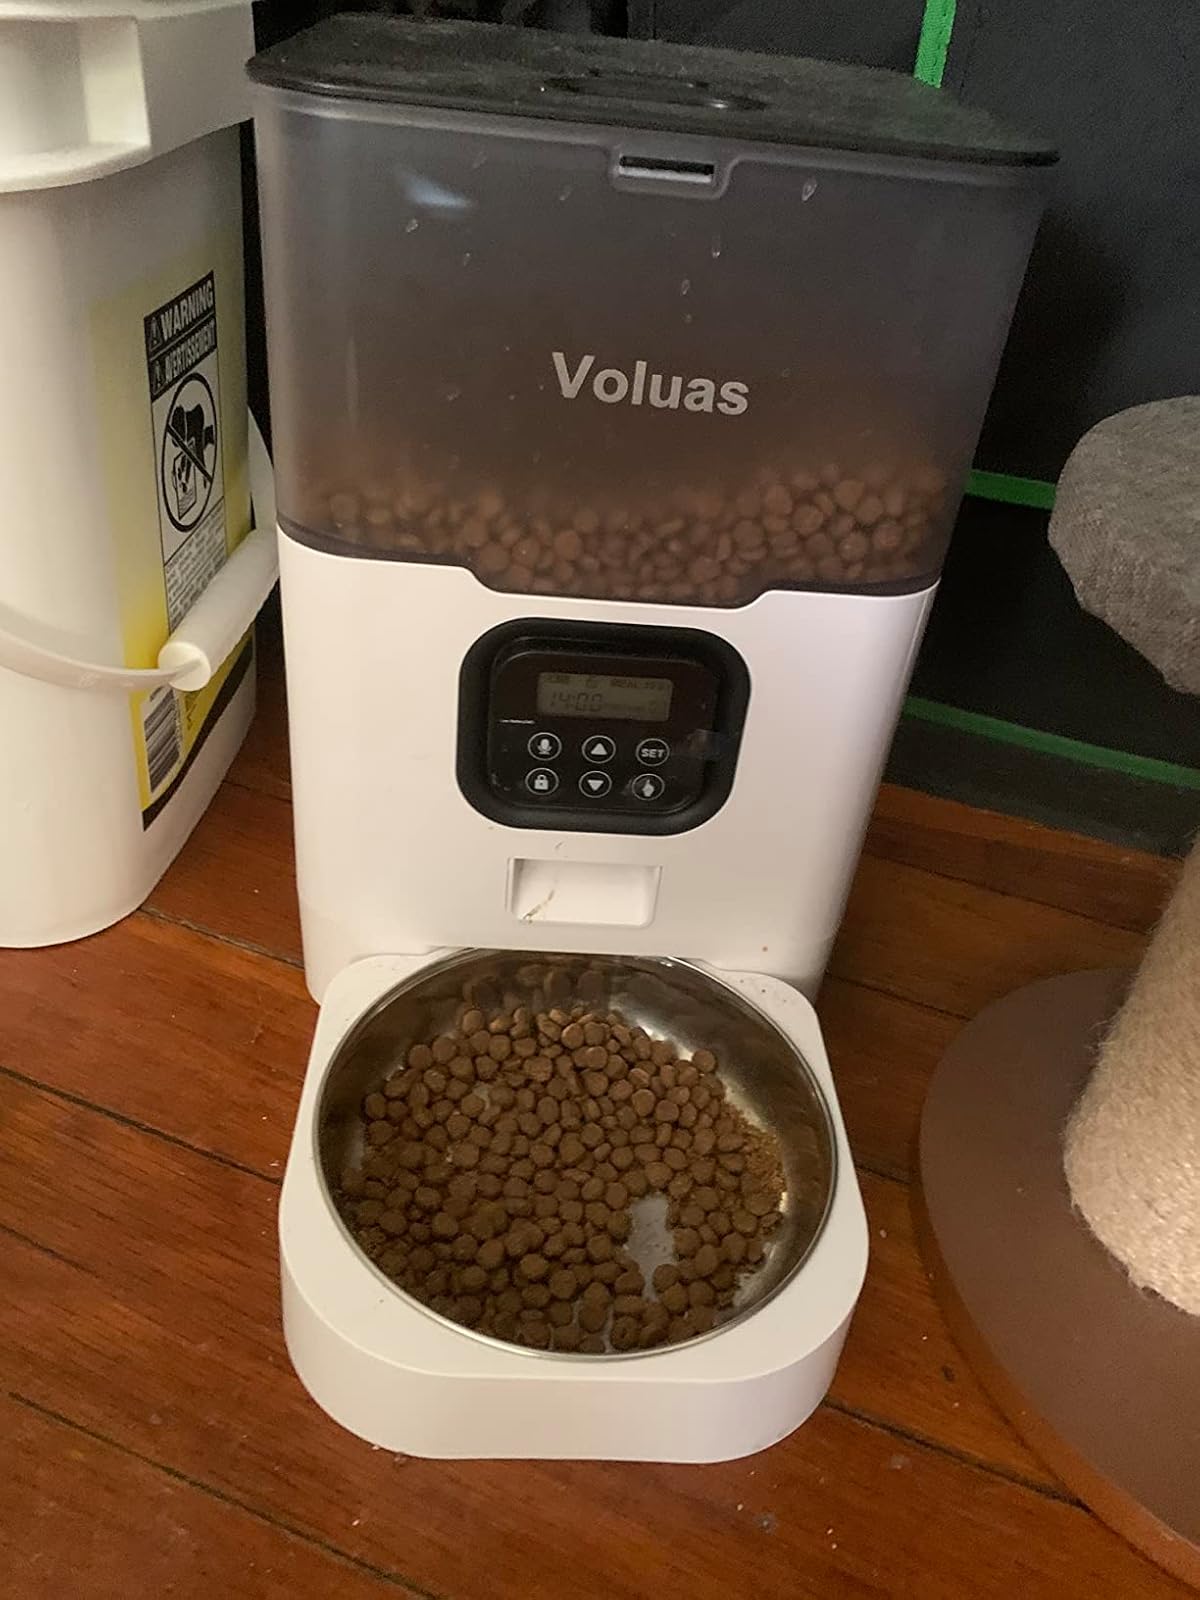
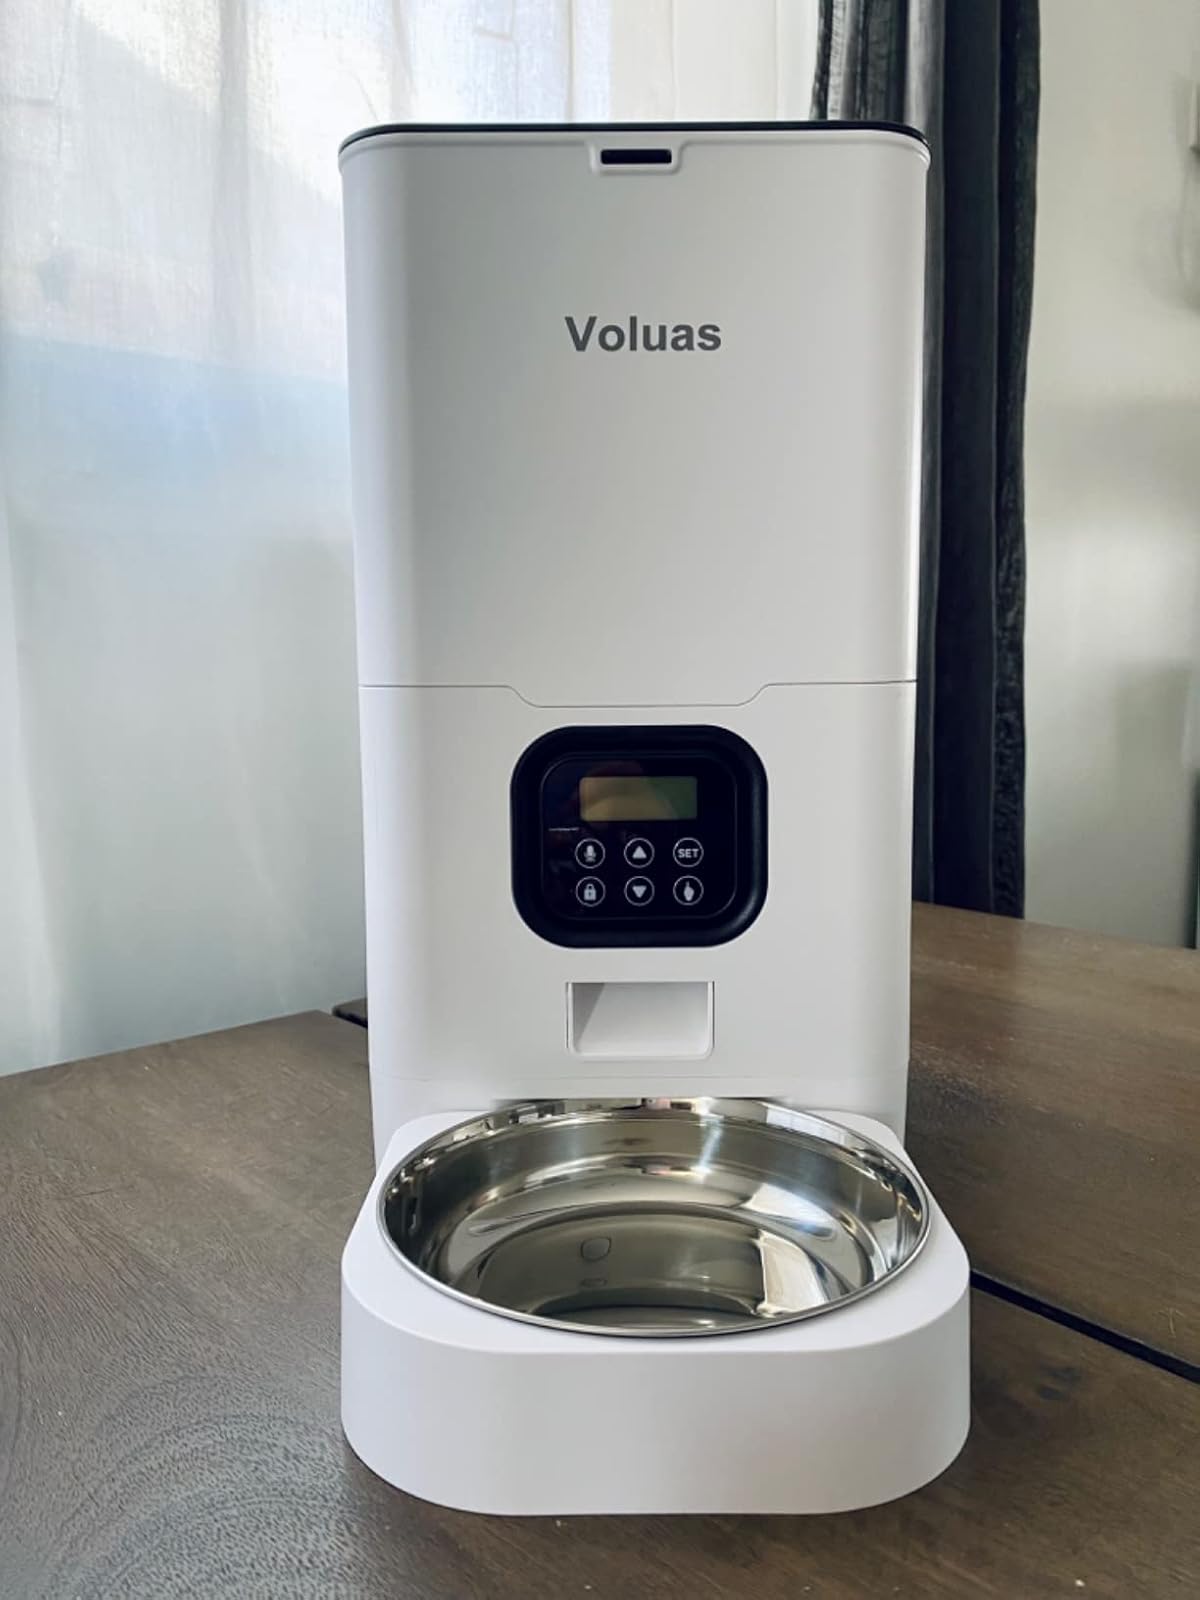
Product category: items_feeder
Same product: no